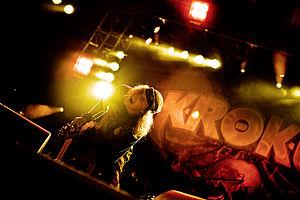
Krokus est un groupe de hard rock suisse, originaire de Soleure. Formé en 1975, le groupe connait le succès dans la première moitié des années 1980 jouant un hard rock, similaire à celui d'AC/DC. Leur album Headhunter est devenu album de platine aux États-Unis, ils sont nommés « citoyens d'honneur » de la ville de Memphis, dans le Tennessee. L'année 2003 marque le retour du groupe avec leur album Rock The Block, devenant pour la première fois numéro 1 dans leur pays d'origine. Krokus est considéré par la presse spécialisée comme le plus grand groupe de hard rock suisse.